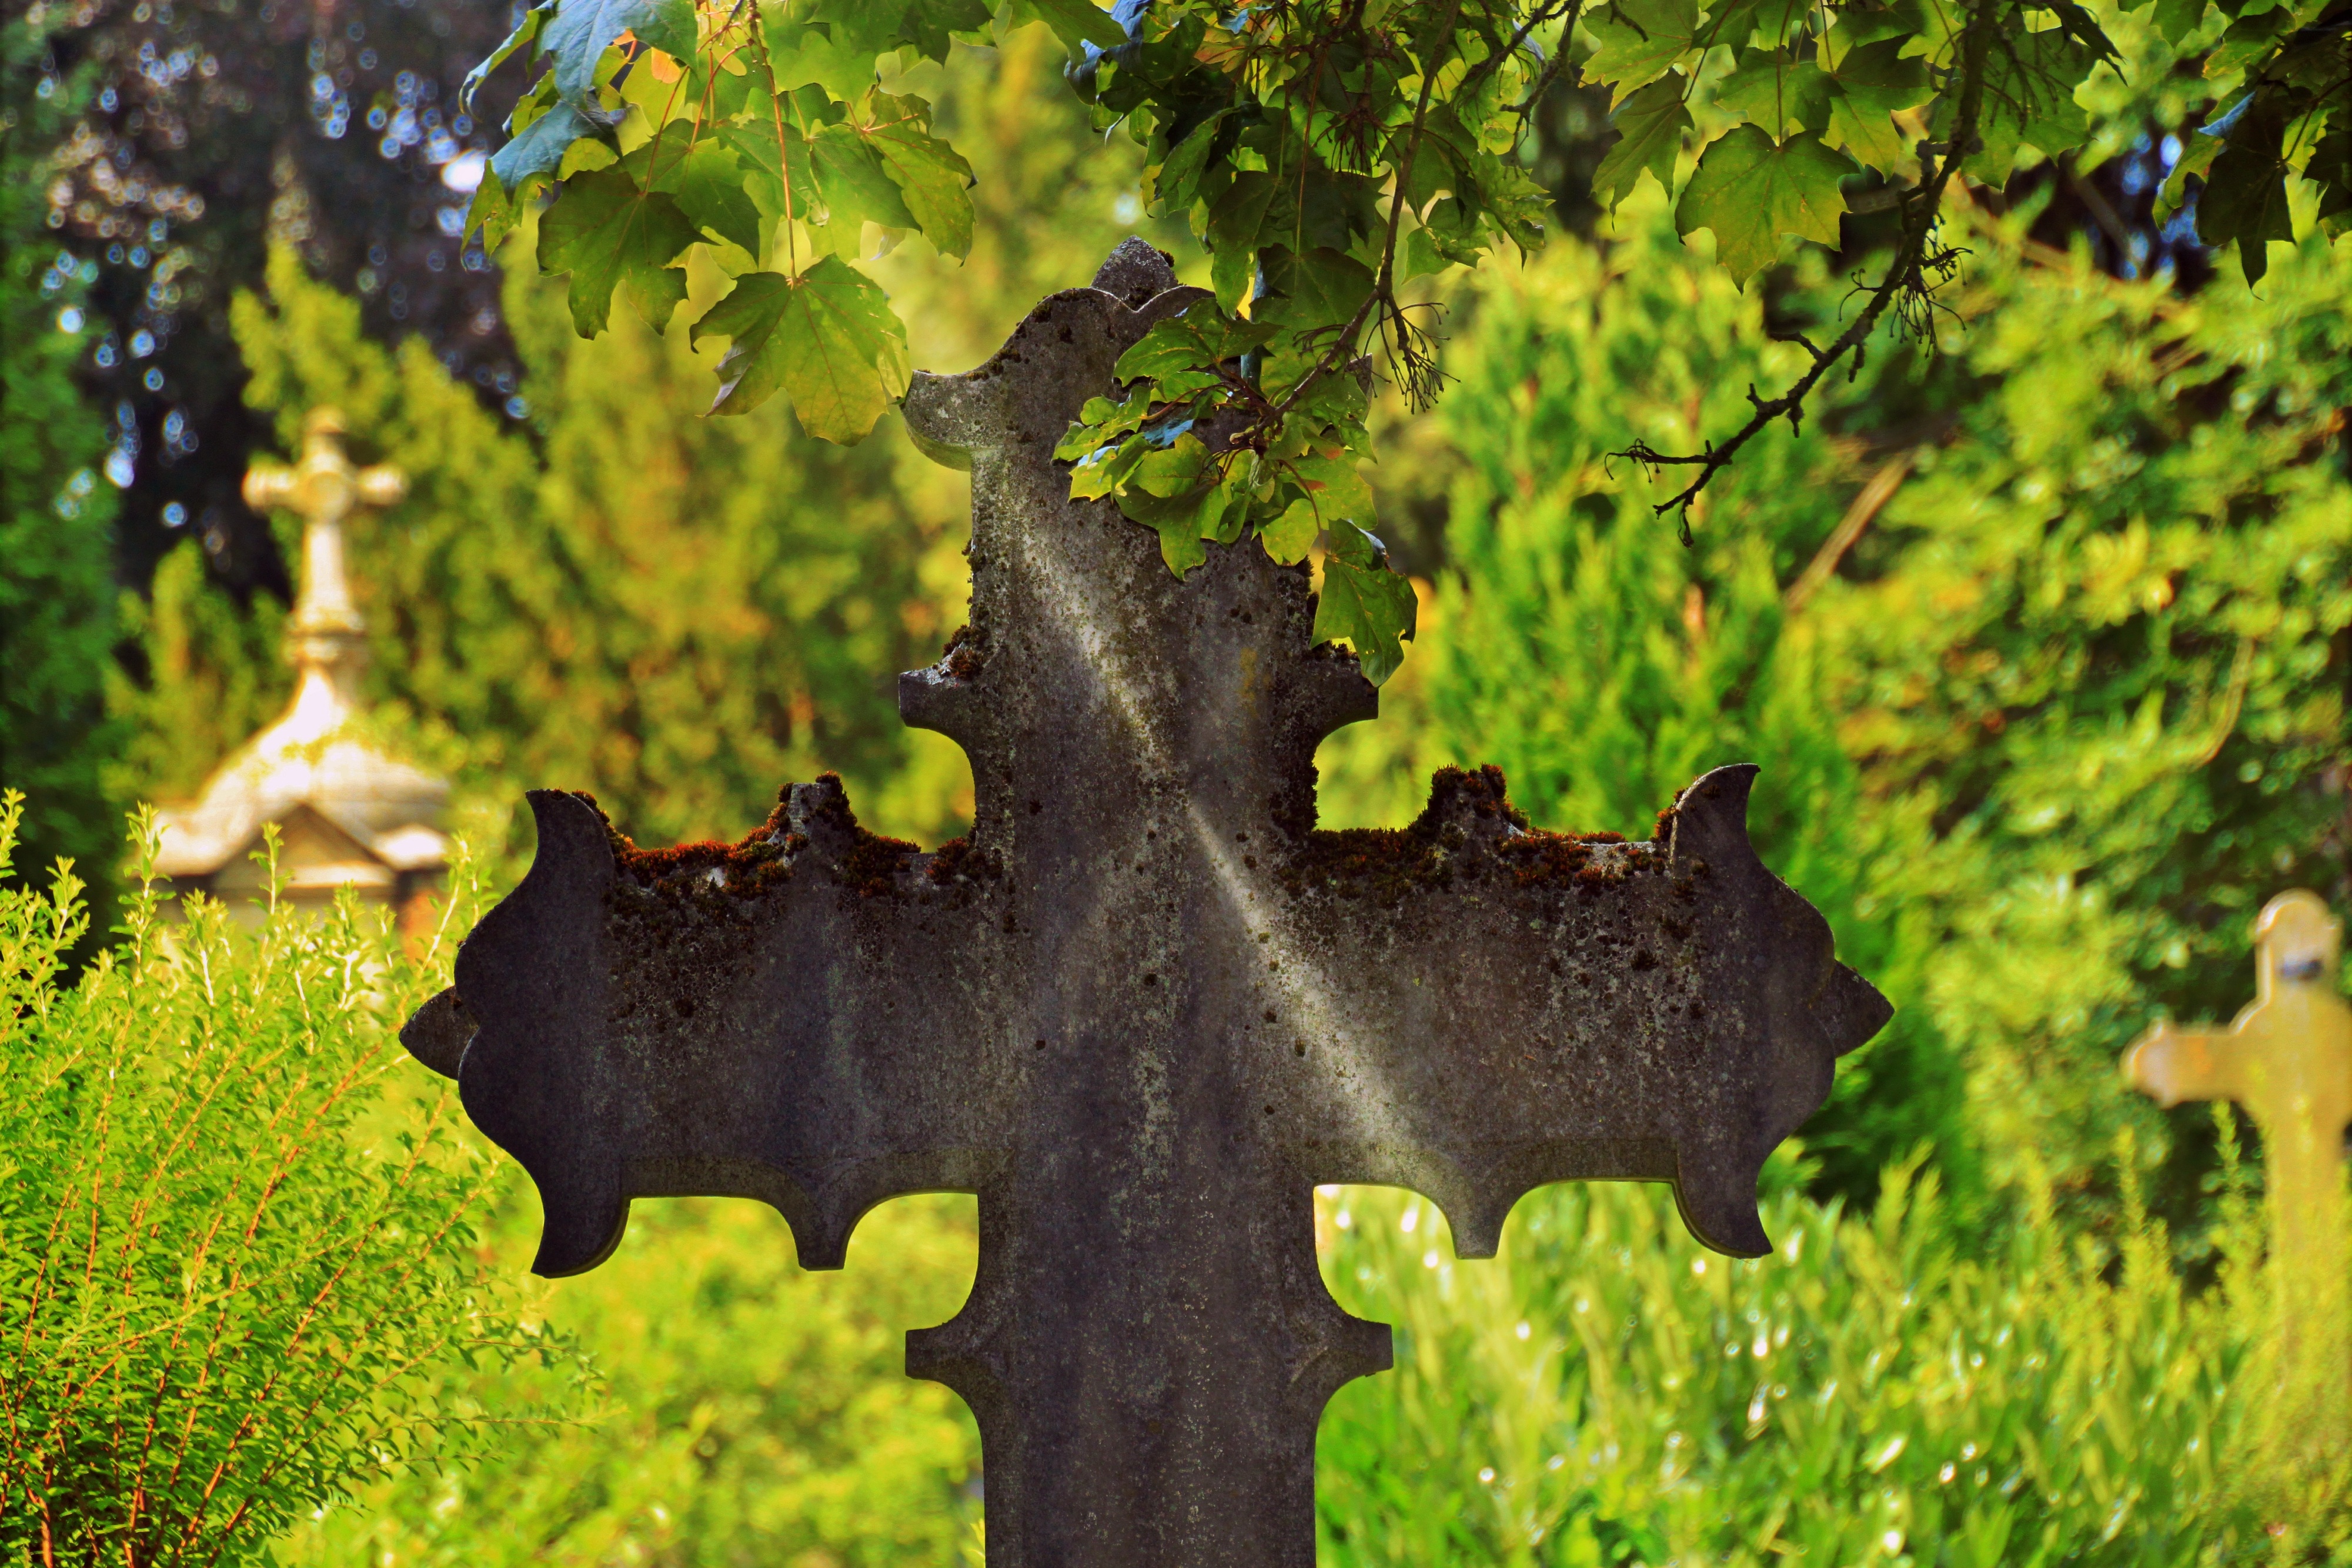
tree, branch, plant, antique, sunlight, leaf, flower, green, symbol, produce, autumn, metal, religion, nostalgia, botany, decay, cross, cemetery, garden, christian, death, weathered, trees, leaves, grave, faith, rusty, died, oak, christianity, rusted, tomb, die, woodland, historically, sunbeam, stainless, corrosion, ailing, blacksmithing, metal cross, incidence of light, flowering plant, verrostentrauer, woody plant, land plant